Fargo-Moorhead Graingrowers

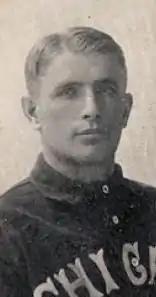
(1903) Pitcher Roy Patterson, Chicago White Sox. Patterson helped lead Fargo to the 1915 Northern League championship, compiling a 21–5 record at age 38.

Following a five-season hiatus, minor league baseball play resumed in 1914, when the Fargo-Moorhead "Graingrowers" were formed in partnership with neighboring Moorhead, Minnesota. Fargo-Moorhead rejoined the eight-team Class C level Northern League, replacing the Minneapolis Millers franchise in the league. The Duluth White Sox, Grand Forks Flickertails, St. Paul Millers, Superior Red Sox, Virginia Ore Diggers, Winnipeg Maroons and Winona Pirates teams joined Fargo-Moorhead in beginning league play on May 6, 1914. The Northern League remained intact during World War I, while many baseball minor leagues folded during the war.